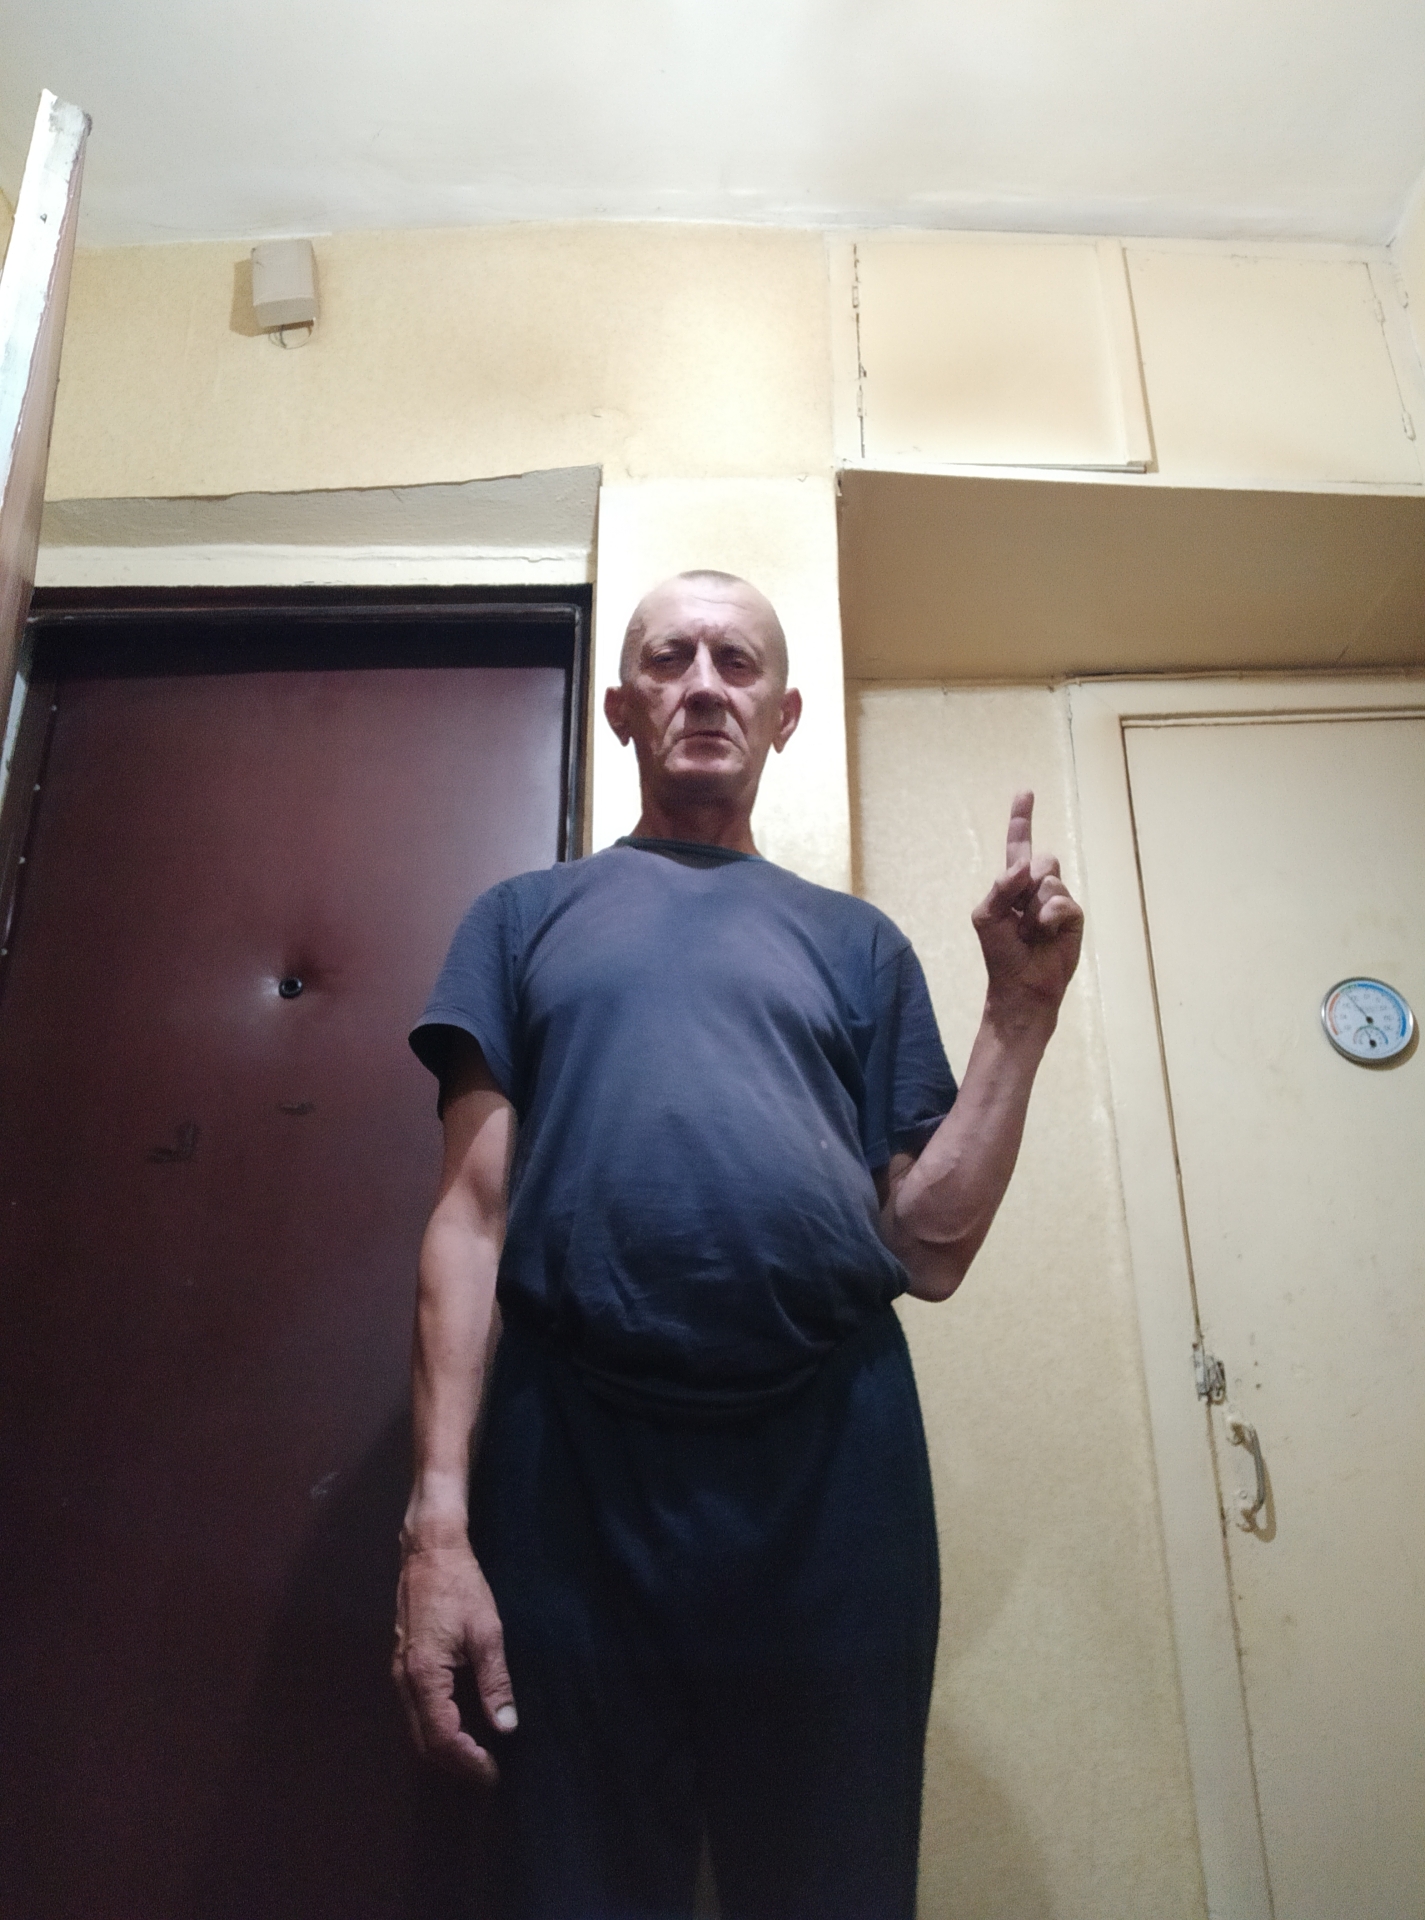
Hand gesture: one